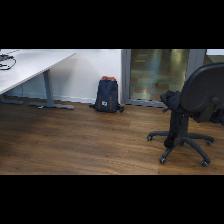
Label: NonHuman